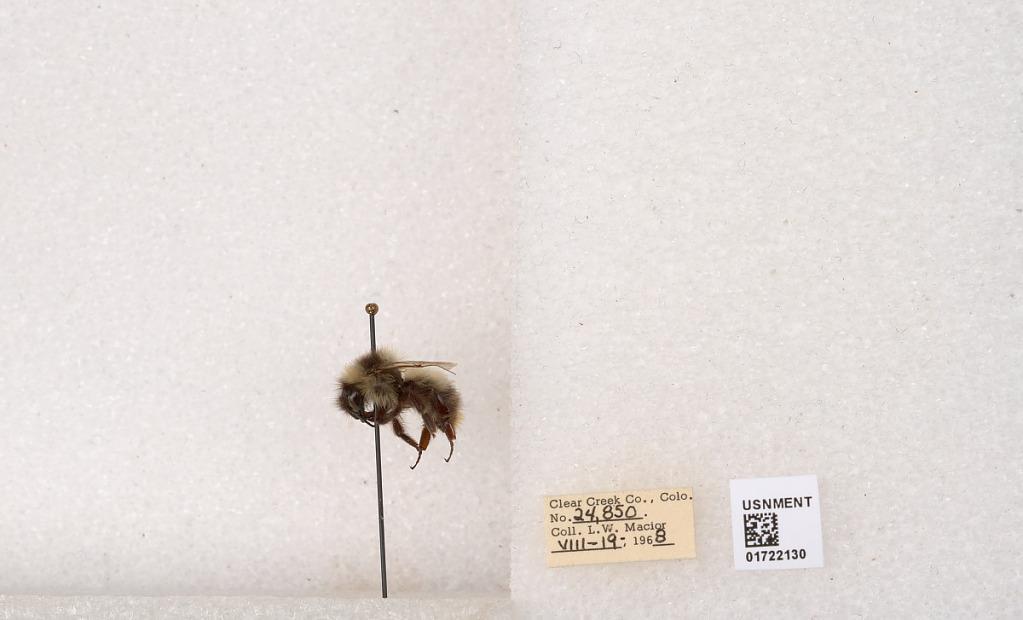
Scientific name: Bombus kirbyellus
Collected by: L. Macior
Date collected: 1968-8-19
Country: United States
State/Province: Colorado
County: Clear Creek
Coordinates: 39.6891, -105.644